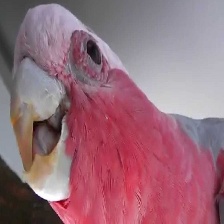
Species: ROSE BREASTED COCKATOO
Scientific name: EOLOPHUS ROSEICAPILLA
ImageNet parent category: sulphur-crested_cockatoo